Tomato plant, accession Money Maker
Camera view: horizontal (90 deg, fisheye); turntable rotation: 180 degrees
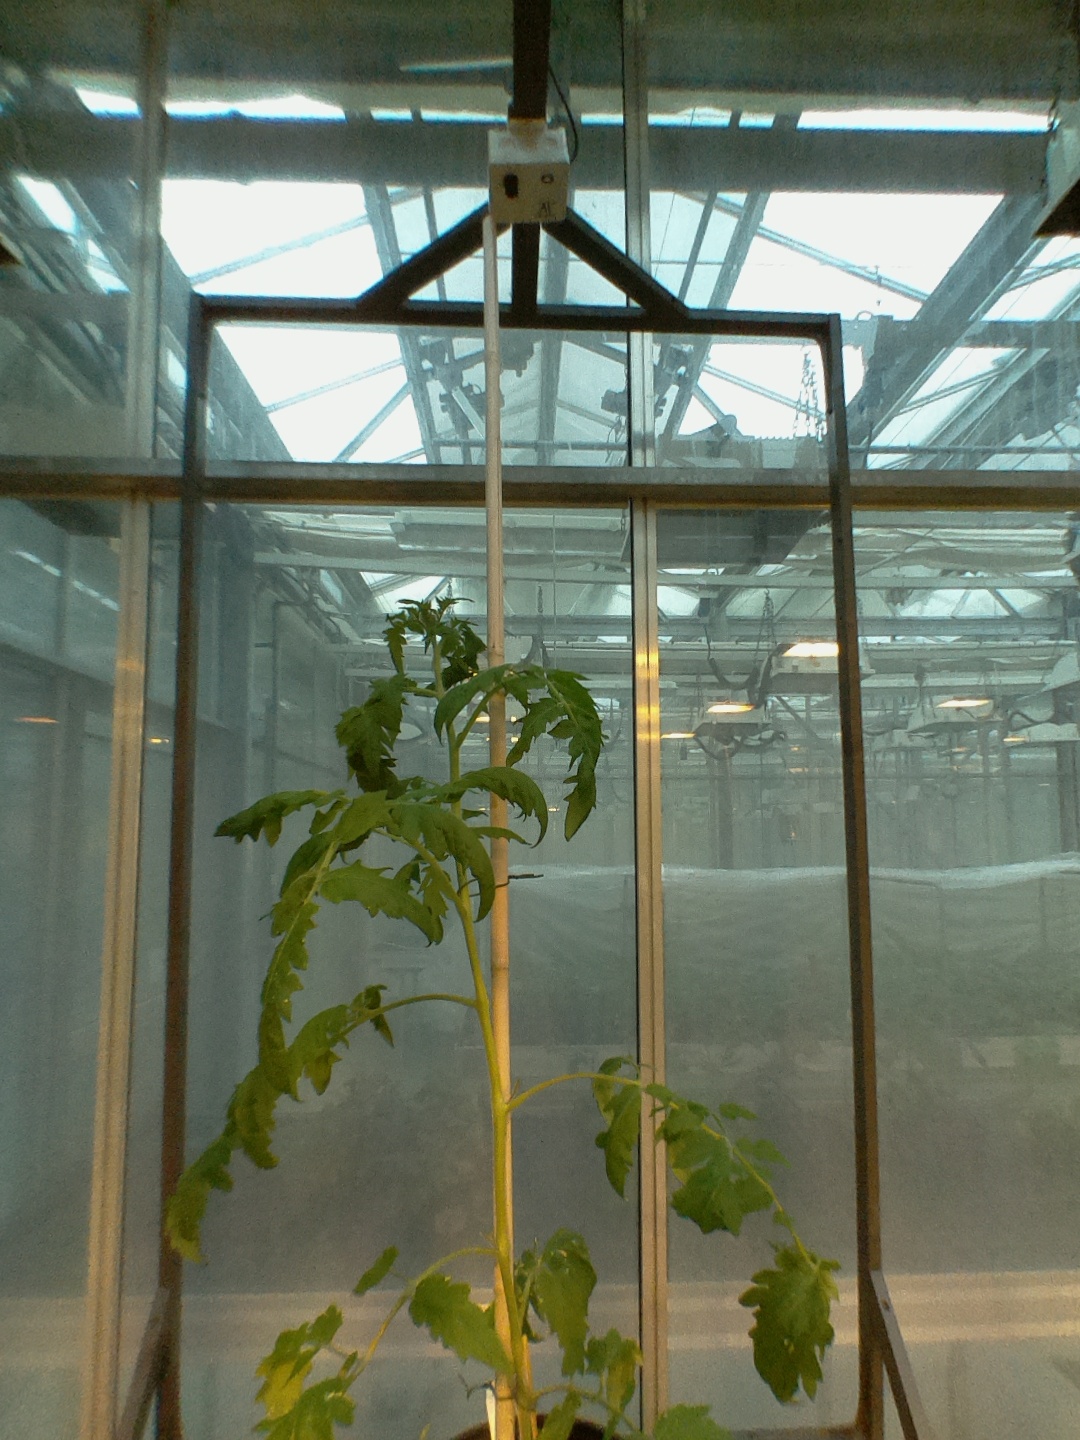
BBCH growth stage 67: Full flowering, 70%-80% of flowers open, more petals falling